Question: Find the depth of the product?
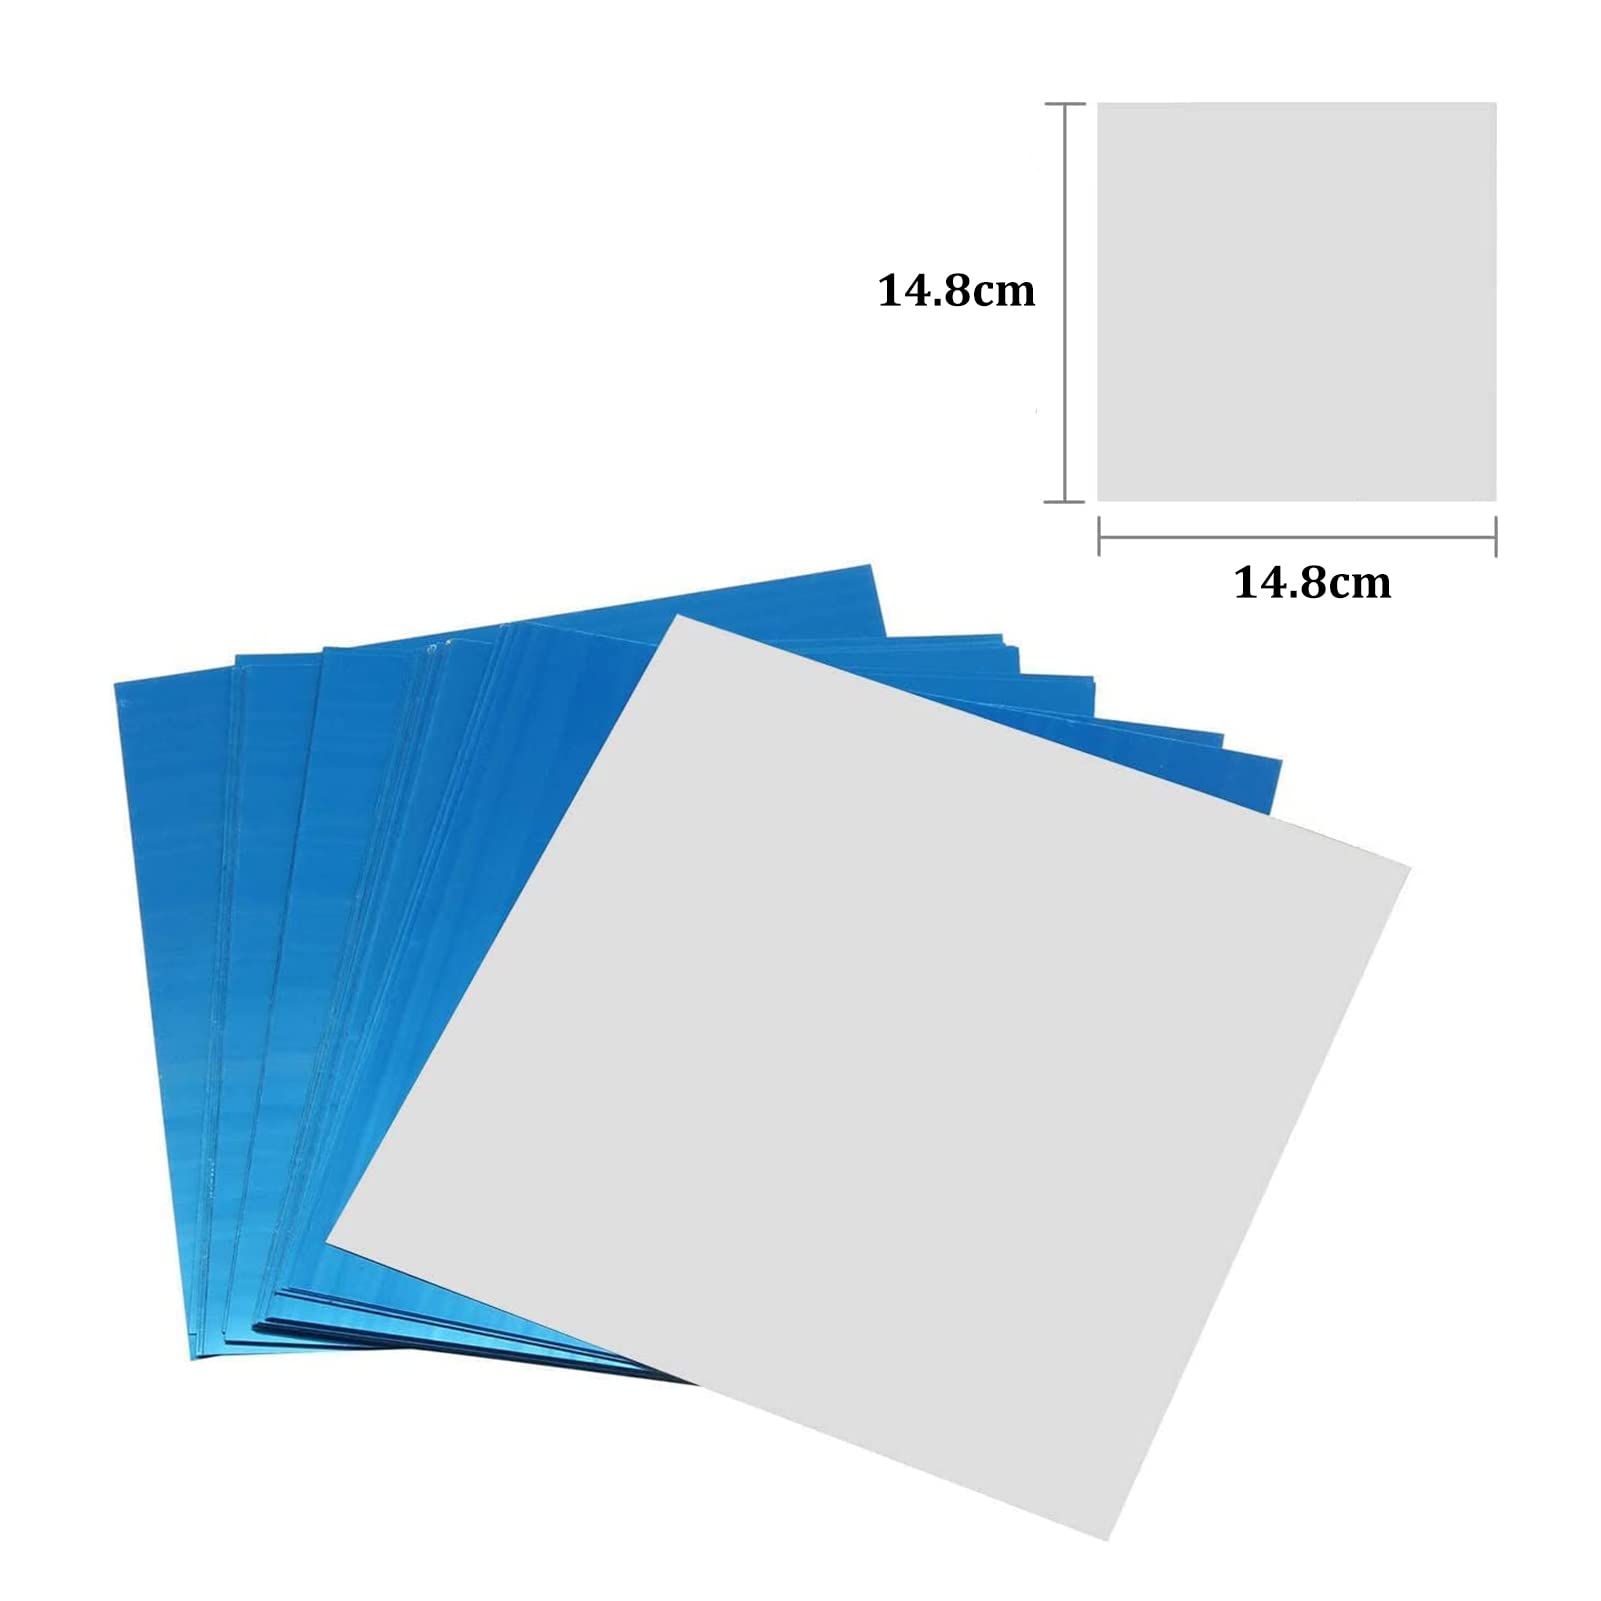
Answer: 14.8 centimetre